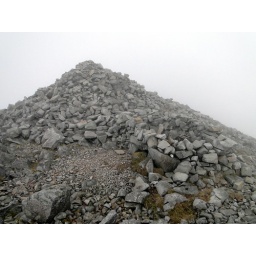
The large cairn on the summit of Beinn Shiantaidh.The cloud base was below the summit, so unfortunately no views!